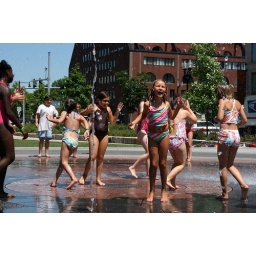
This all used to be highway until the big dig put the roads under ground